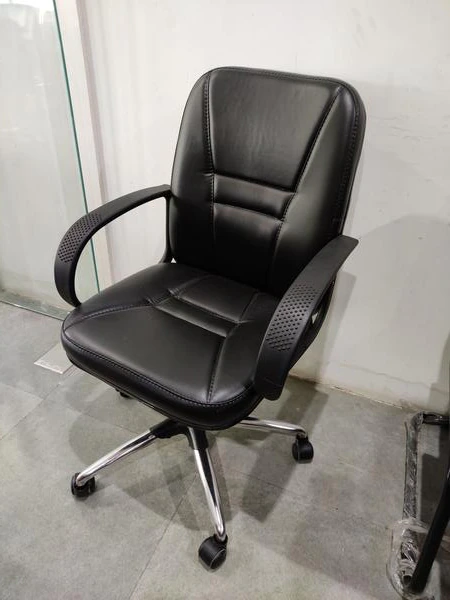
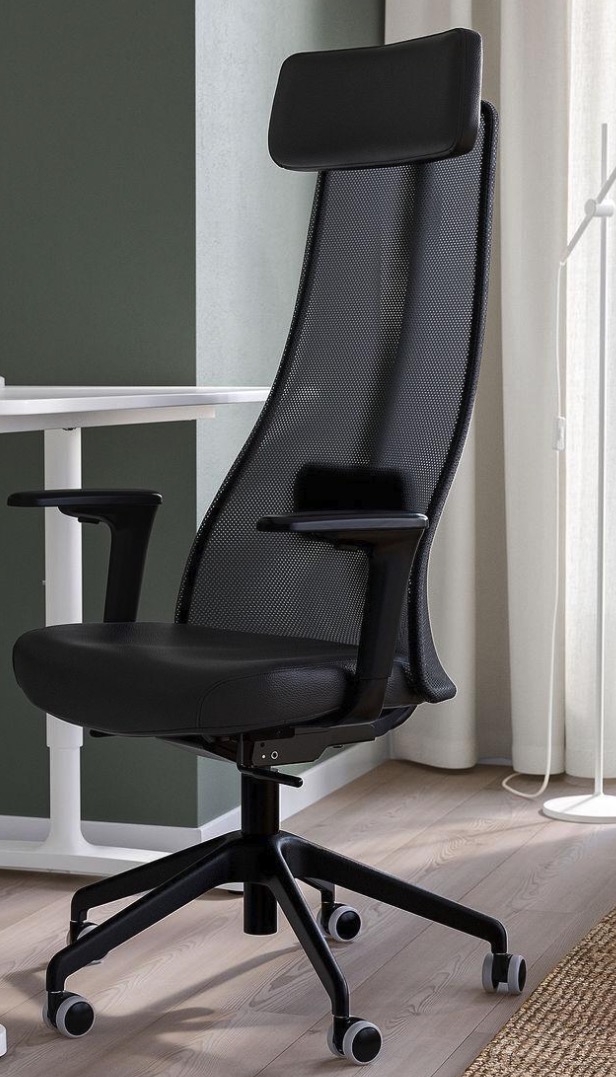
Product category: items_chair
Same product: no